Wolf It

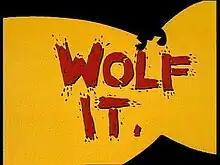
Wolf It title caption

Wolf It is a British television series produced by Scottish Television and broadcast on CITV for 4 series between 1993 and 1996. The show is a spin off from the Saturday morning television series "What's Up Doc?" and features Bro and Bro, two English wolves who featured regularly in the aforementioned show. The programme was filmed in and around the Maidstone television studios, where it was also set, with Bro & Bro having set up home in a film vault.